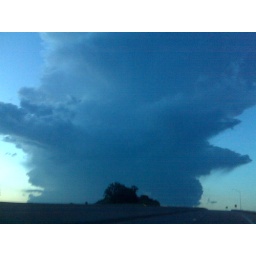
One big cloud in a sky of blue